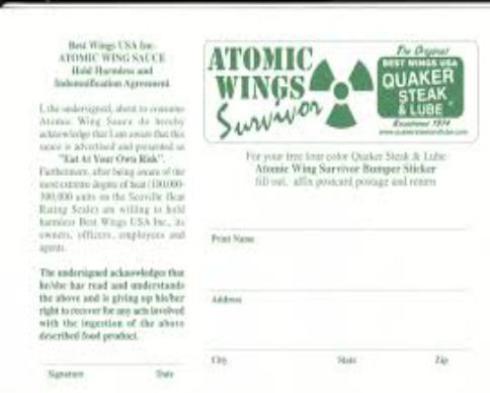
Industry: Food